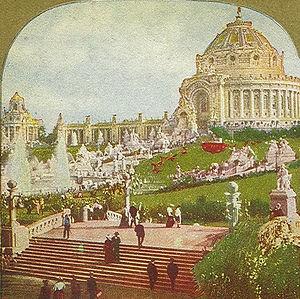
L'Histoire de la culture de l'arachide est marquée par l'utilisation de cette plante, à partir de la fin du XIXᵉ siècle, notamment pour sa transformation en huile, en savon et en beurre de cacahuètes. L'Afrique occidentale et l'Inde voient son exportation augmenter dans le dernier tiers du XIXᵉ siècle, après les tentatives infructueuses de développer sa culture dès le début du Second Empire pour des raisons géopolitique. Les rivalités européennes dans la colonisation de l'Afrique et de l'Inde, scandées par des politiques militaires puis protectionnistes, ont poussé le progrès agronomique et technique, en particulier après le percement du canal de Suez, qui a donné l'avantage à l'Inde, puis le déploiement du chemin de fer, qui a entraîné une monoculture en Afrique de l'Ouest, sur fond de maladie de l'arachidier en Inde. Ce progrès agronomique s'est ensuite accéléré avec l'indépendance des pays producteurs, au cours de la seconde partie du XXᵉ siècle, la transformation de l'arachide en huile étant de plus en plus liée à sa culture.